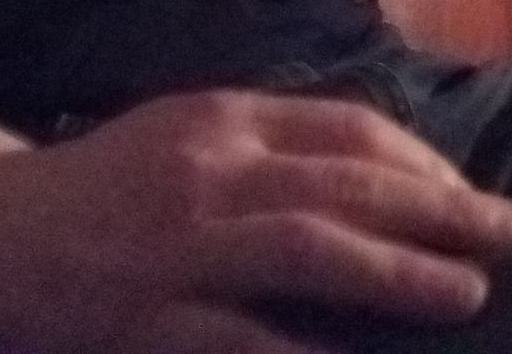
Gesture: no_gesture